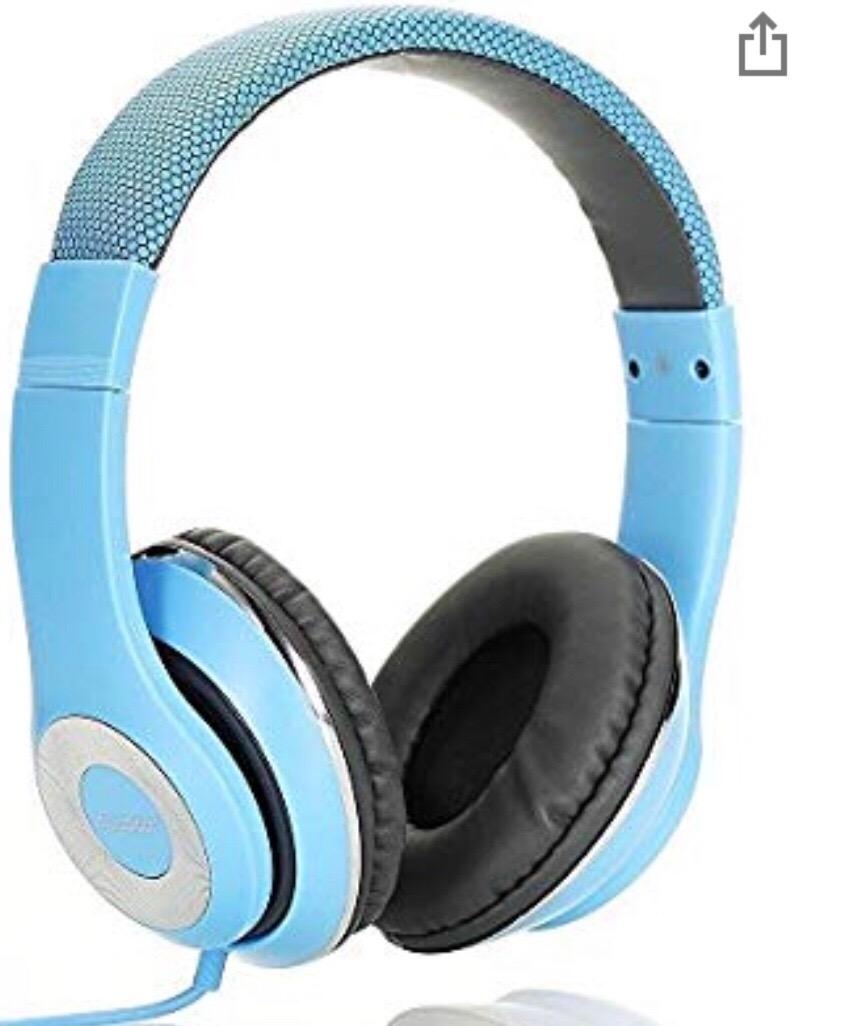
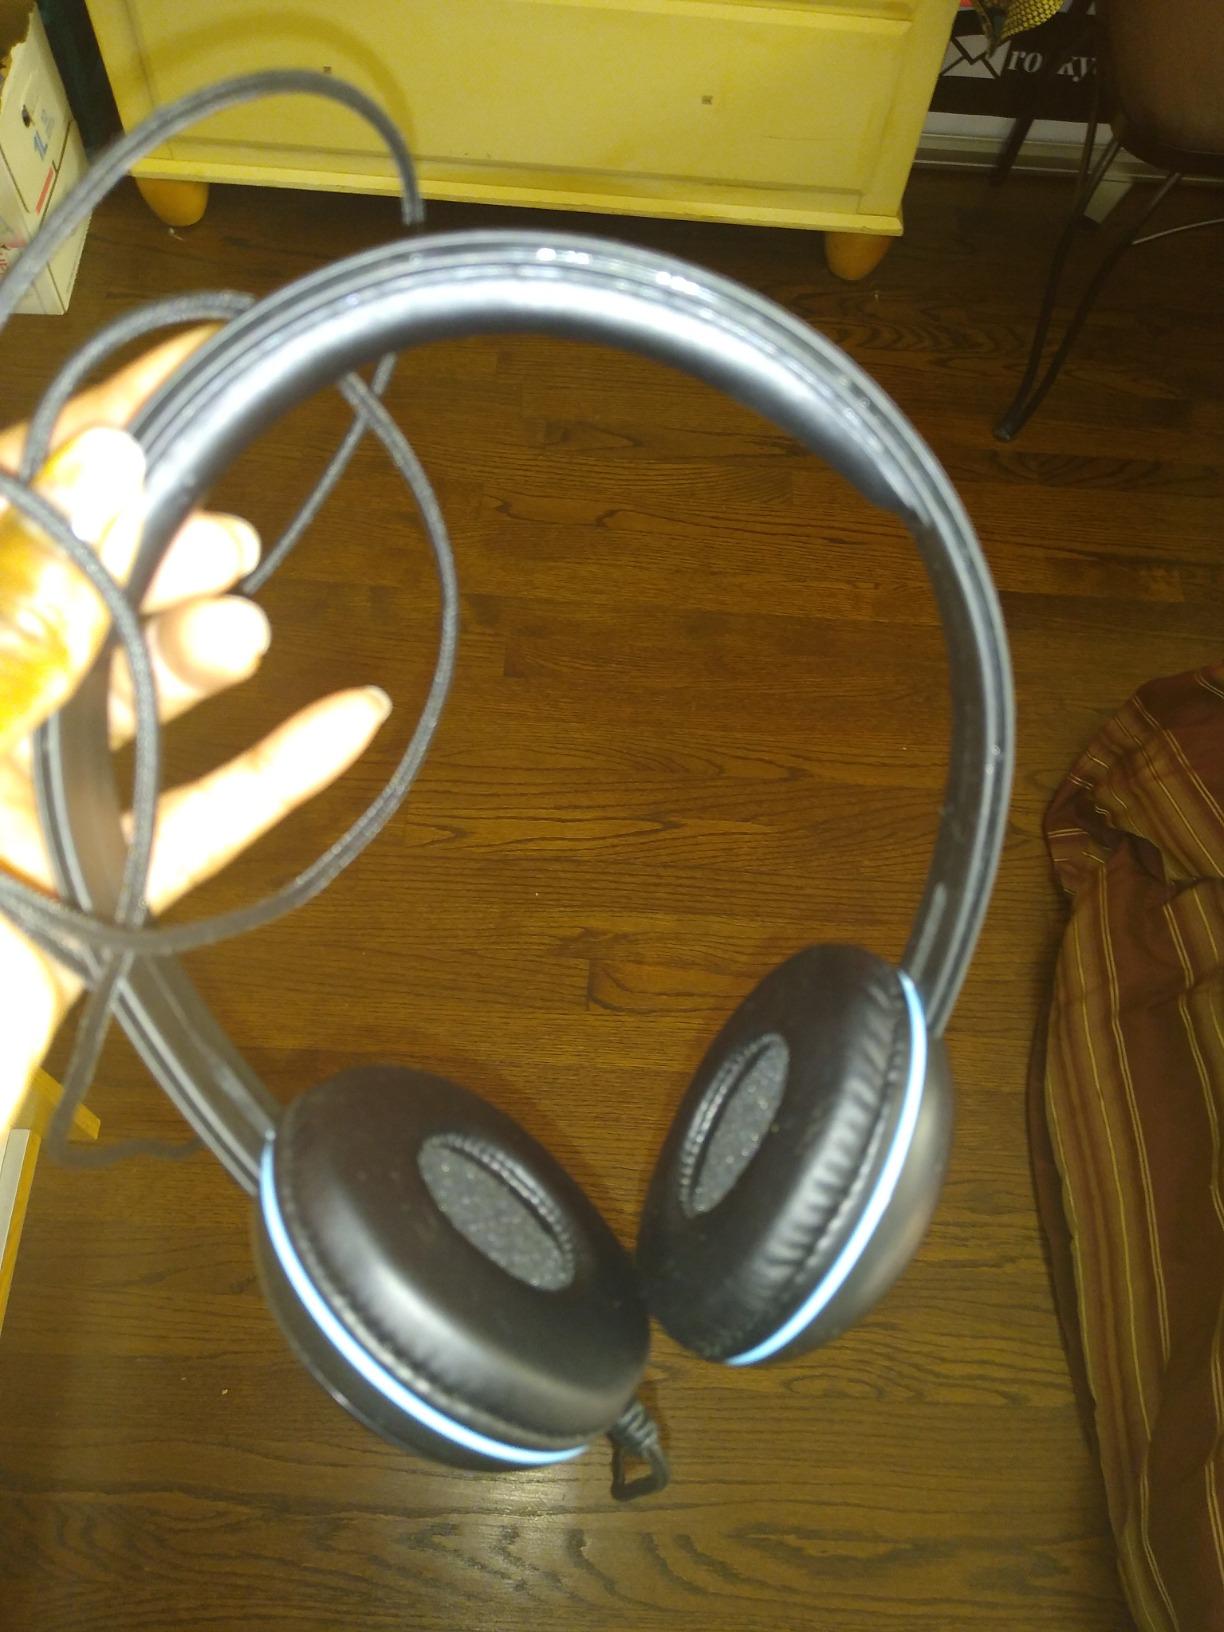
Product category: headphones
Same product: no